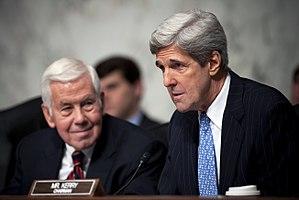
Richard Green Lugar, dit Dick Lugar, né le 4 avril 1932 à Indianapolis et mort le 28 avril 2019 à Falls Church, est un homme politique américain, membre du Parti républicain et sénateur de l'Indiana au Congrès des États-Unis de 1977 à 2013. Il est auparavant maire d'Indianapolis de 1968 à 1976.